Exposure (photography)

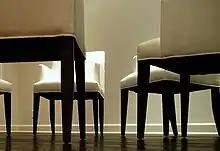
White chair: Deliberate use of overexposure for aesthetic purposes

A photograph may be described as "overexposed" when it has a loss of highlight detail, that is, when important bright parts of an image are "washed out" or effectively all white, known as "blown-out highlights" or "clipped whites". A photograph may be described as "underexposed" when it has a loss of shadow detail, that is, when important dark areas are "muddy" or indistinguishable from black, known as "blocked-up shadows" (or sometimes "crushed shadows", "crushed blacks", or "clipped blacks", especially in video). As the adjacent image shows, these terms are technical ones rather than artistic judgments; an overexposed or underexposed image may be "correct" in the sense that it provides the effect that the photographer intended. Intentionally over- or underexposing (relative to a standard or the camera's automatic exposure) is casually referred to as "exposing to the right" or "exposing to the left" respectively, as these shift the histogram of the image to the right or left.